Wedge-tailed eagle

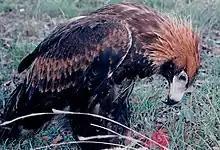
A wedge-tailed eagle feeding.

The wedge-tailed eagle lives in an extremely wide range of habitats. Although range is restricted relative to the golden eagle, it likely occupies a wider range of habitat types than likely any other "Aquila" eagle, and may outrival any booted eagle species in their use of diverse habitats, being somewhat more akin to habitat generalist raptors such as "Buteo" buzzards. Assorted habitats known to host wedge-tailed eagles includes open woodland, savanna, heathland, grasslands, desert edge and semi-desert, subalpine forests, montane grasslands and mountain peaks, not-too-dense tropical rainforests, monsoon forests, dwarf conifer forests, some wetlands as well as regularly forays to coastal areas, though normally along the coasts they occur around plains somewhat away from the water. Favored habitat tends to be remote or rough country, at least partially wooded and not uncommonly varied with some rocky spots as well as in shrubland. Wedge-tailed eagles seem to prefer some dead trees to be present. They may occur around "Eucalyptus" woodland quite regularly, as well as "Acacia" woodland and mixed woodlands of "Casuarina cristata-Flindersia maculosa-Callitris" cypresses and also stands of "Casuarina cunninghamiana". A strong preference was detected for "C. cunninghamiana" alternatively with several "Eucalyptus" species was detected in the Australian Capital Territory, sloping ground allowing good access and access to tall, mature trees being paramount to the eagles in the study. Quite often they will be seen soaring over hills, mountains or escarpments as well as over flat plains, especially spinex grassland. Dense forest is typically avoided with glades and edge often sought out in forested areas. While they do occur in rich riparian woodlands, it is with relative scarcity despite this being where many other raptors of the nation concentrate. In the deserts of the Lake Eyre basin, they are often seen in gibber plains along treed watercourses and drainage basins, here often concentrated around "Eucalyptus" in stony creek beds. In the sandy desert areas of Western Australia, wedge-tailed eagles were once reasonably common but have largely vacated the region after the macropod prey they live off of there were all but hunted to extinction. Wedge-tailed eagles commonly occur from sea level up to about with seemingly no preference based on altitudinal level. A fairly pronounced liking for mountainous localities such as plateaus has been detected in a few studies of wedge-tailed eagle. One of the few habitat types considered to be strongly avoided by wedge-tailed eagles are areas intensively settled or cultivated areas. A slightly fading tendency to avoid human areas has been detected, perhaps as persecution rates have gone far down, and the wedge-tailed eagle may be seen near towns and villages in exurban and even suburban areas largely within bushland. However, the species is seldom seen other than as a flyover in more developed towns and cities. Additionally, it is not uncommon to see these eagles in man-made spots such as pasture areas, forestry clearings, and rolling farmland areas.